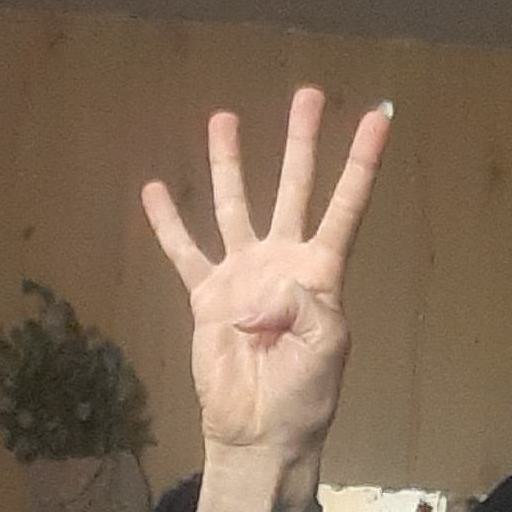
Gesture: four